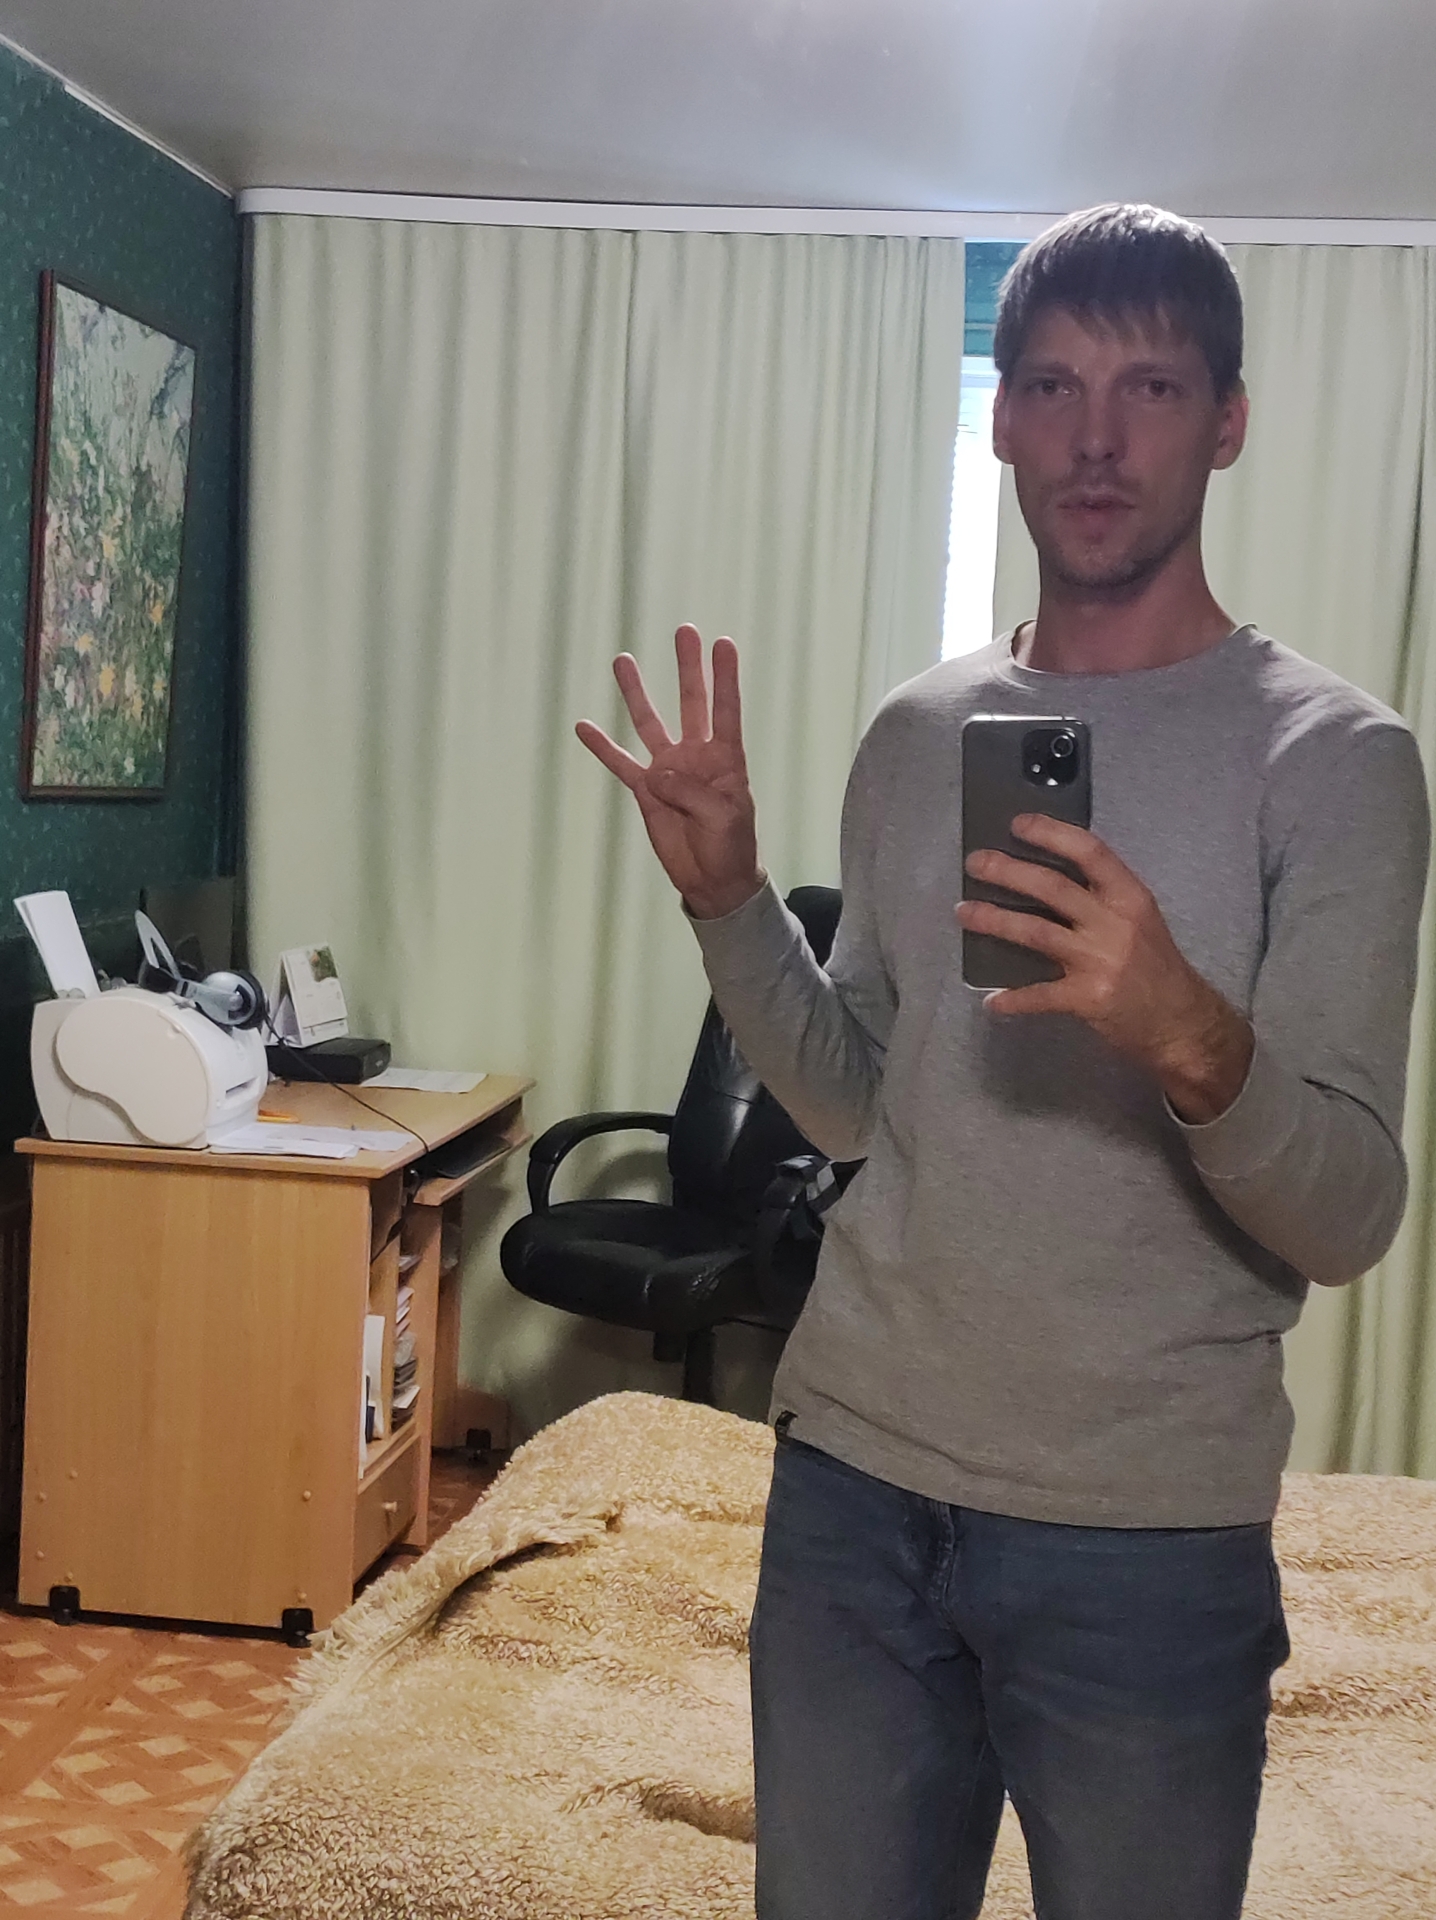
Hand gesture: four